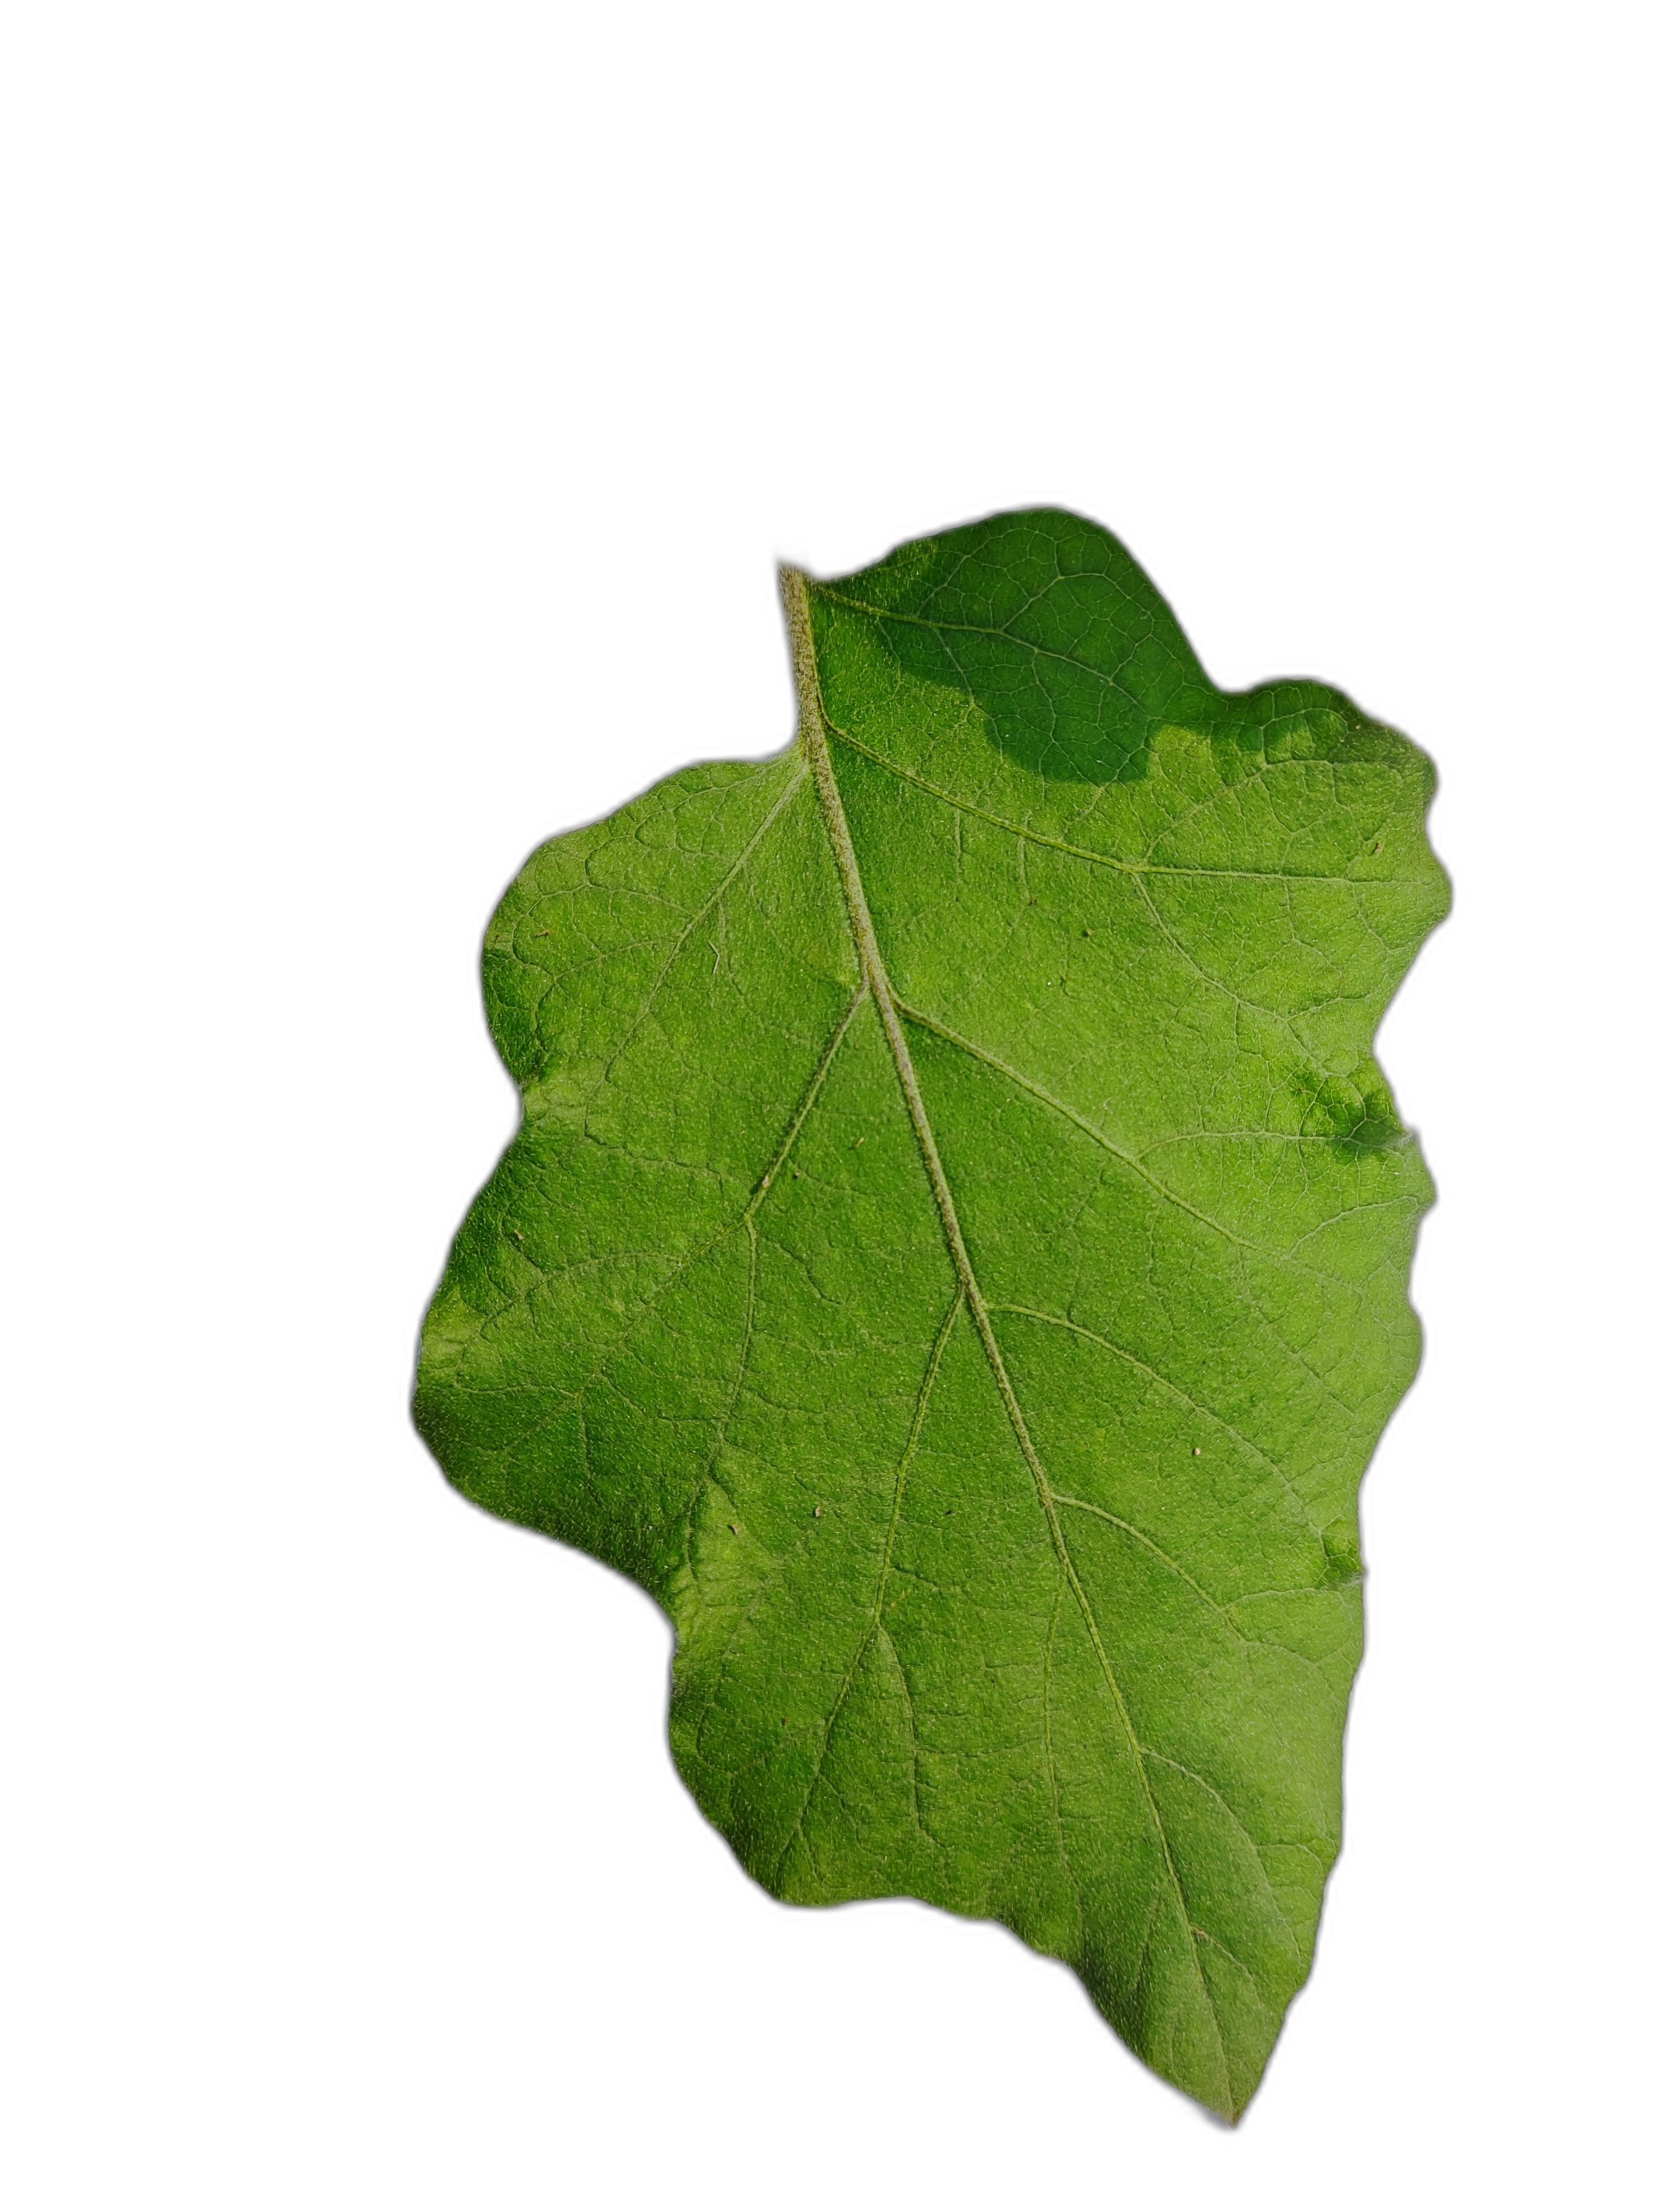
Label: Healthy Leaf